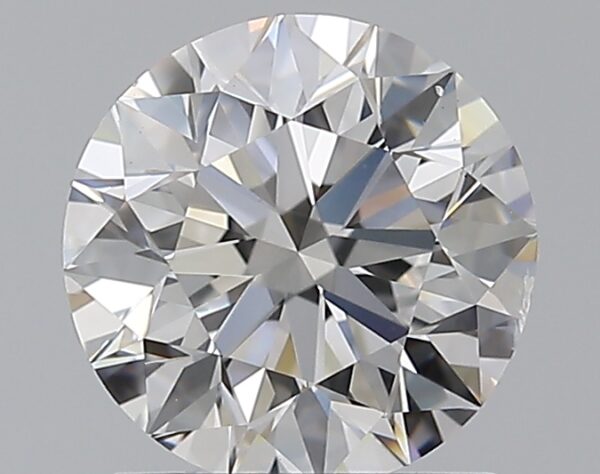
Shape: round
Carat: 1.5
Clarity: SI1
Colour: D
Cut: EX
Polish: EX
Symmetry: EX
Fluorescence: F
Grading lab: GIA
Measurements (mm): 7.23 x 7.28 x 4.6